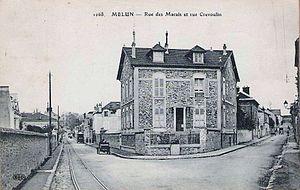
Rails du tramway de Verneuil, à l'intersection entre la rue Crevoulin et de la rue des Marais.
Le tramway de Verneuil-l'Étang à Melun, aussi appelé tacot de Verneuil ou tramway de Verneuil, est une des lignes de chemin de fer secondaire de Seine-et-Marne, exploitée de 1901 à 1950 par la Société générale des chemins de fer économiques, dont elle constitue la première ligne dans le département. Elle reliait Melun à Verneuil-l'Étang. La longueur de la ligne était de 18,390 km accomplis en une heure sur une voie d'un mètre de large. Elle connaît une hausse de fréquentation jusqu'en 1914, la guerre désorganisant ensuite son trafic. Entre les deux guerres, l'autobus la concurrence pour le trafic de voyageurs. La ligne voit alors sa rentabilité décliner, et n'est à terme utilisée que par l'industrie sucrière, avant sa fermeture et son démantèlement.